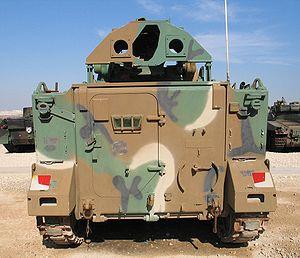
Le M901 ITV est un véhicule blindé américain mis en service en 1979 et conçu pour transporter un double lanceur M220 TOW. Il est basé sur le très répandu châssis du véhicule blindé de transport de troupes M113. Le M901 ITV a été retiré du service de l'armée des États-Unis, son principal utilisateur.